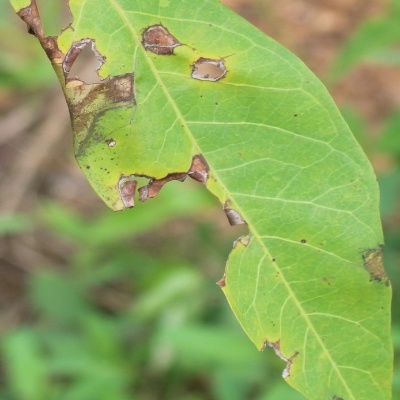
Crop: Cassava
Condition: brown spot